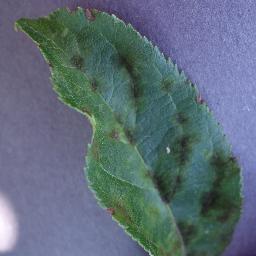
Label: Apple___Apple_scab